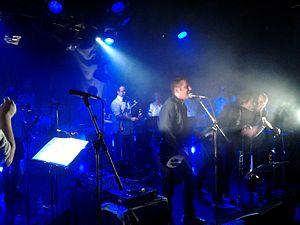
Concert de Zebra &amp
Zebra & Bagad Karaez est un album de rock français aux sonorités de musique bretonne, fruit d'un travail entre DJ Zebra et le Bagad Karaez. Il sort le 20 octobre 2012 et est distribué par le label Avel Ouest de Coop Breizh ainsi que par le distributeur digital IDOL.